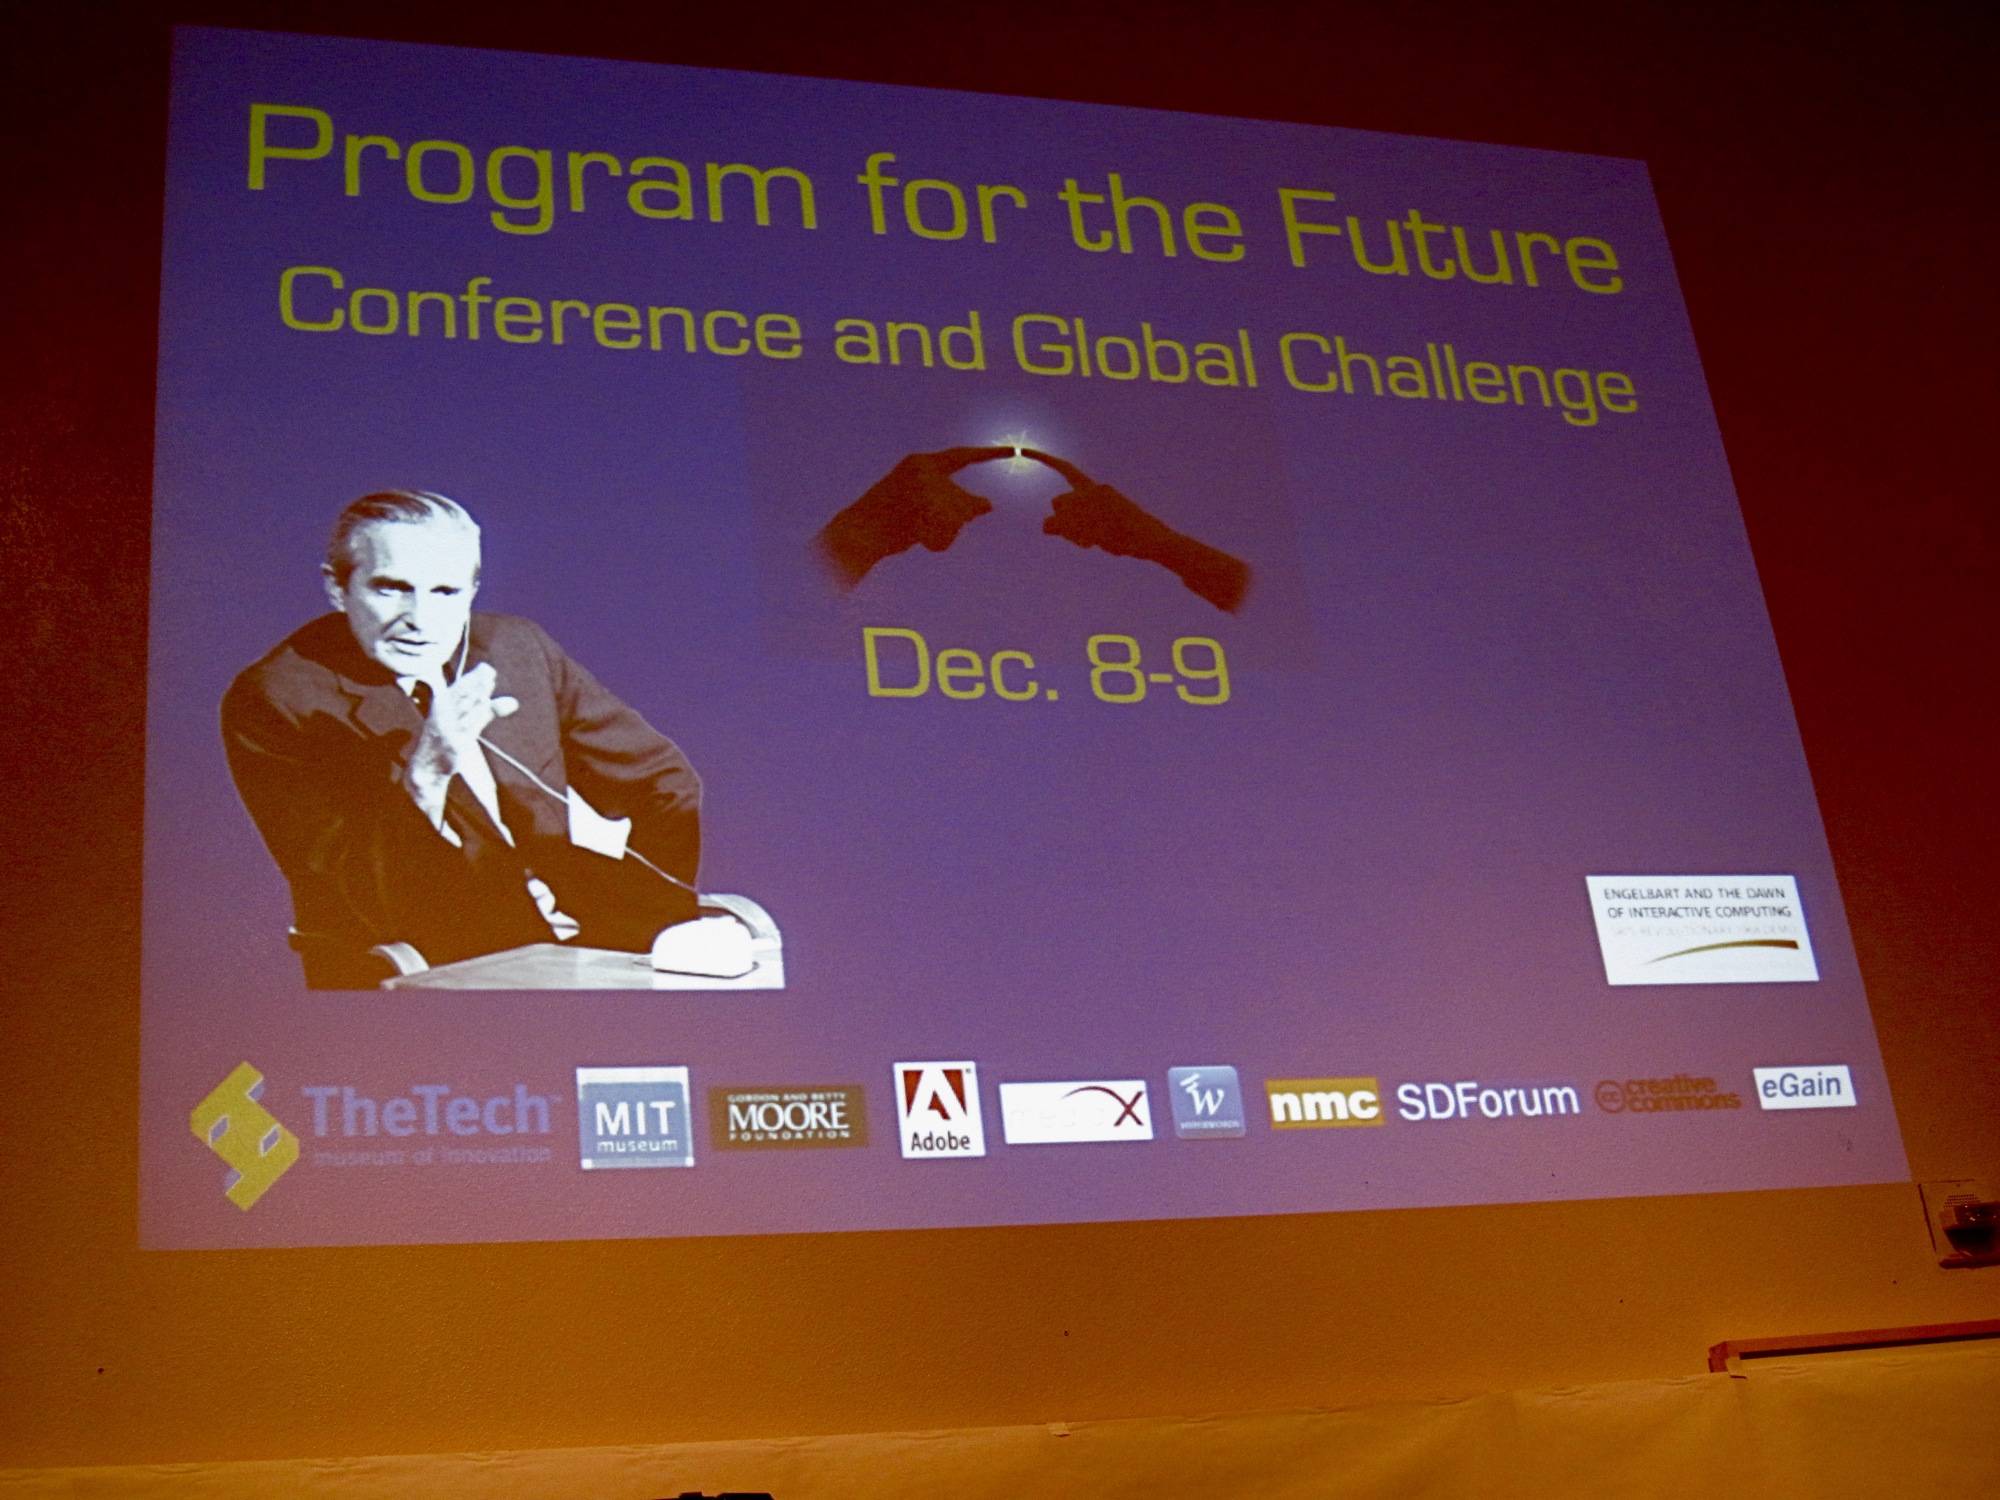
advertising, signage, brand, text, poster, presentation, engelbart